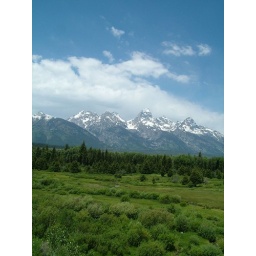
clouds above the mountains